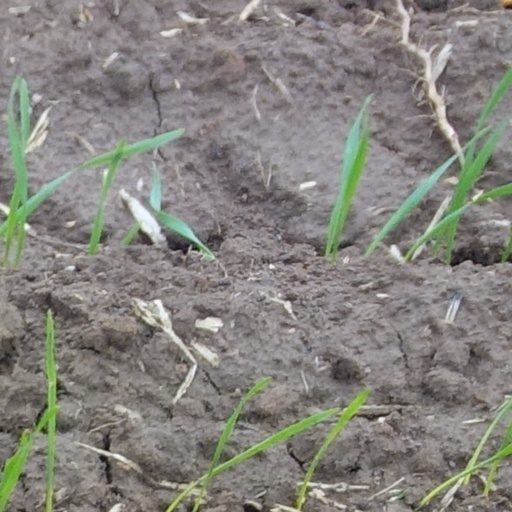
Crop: wheat